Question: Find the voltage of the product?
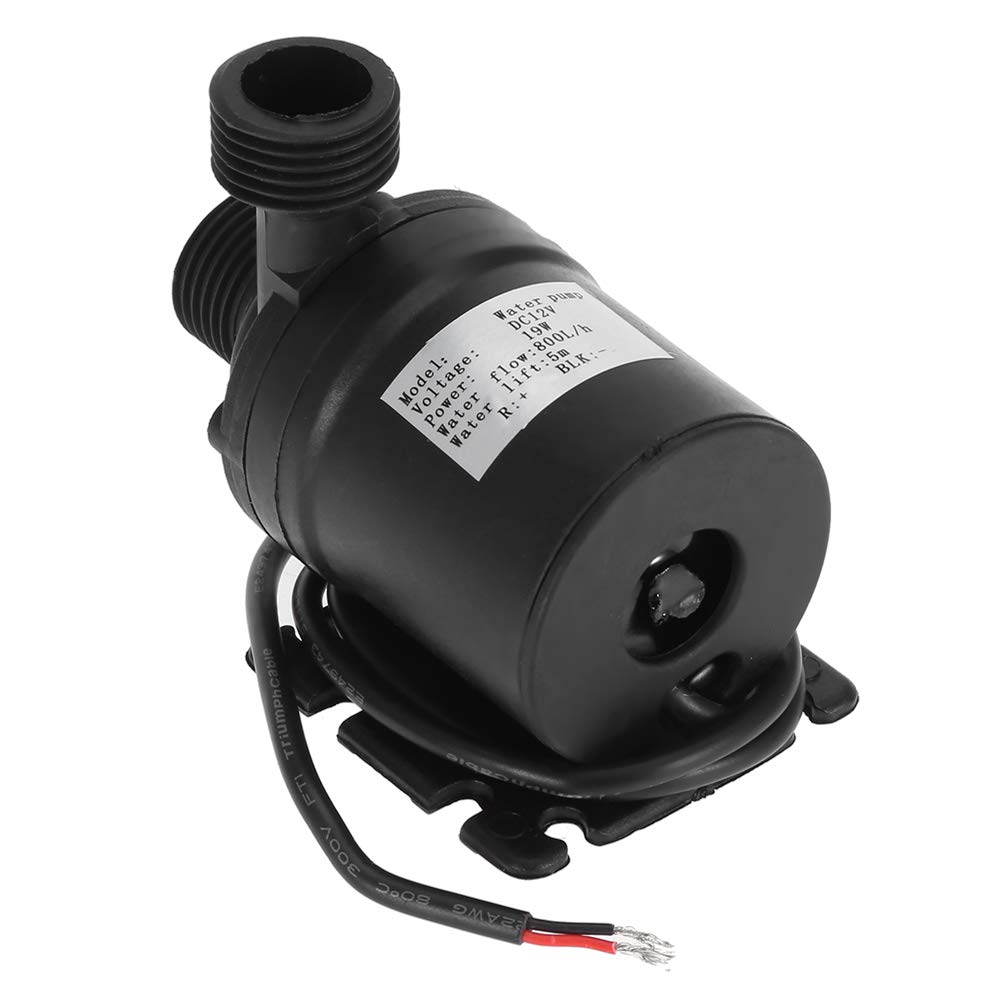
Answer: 12.0 volt